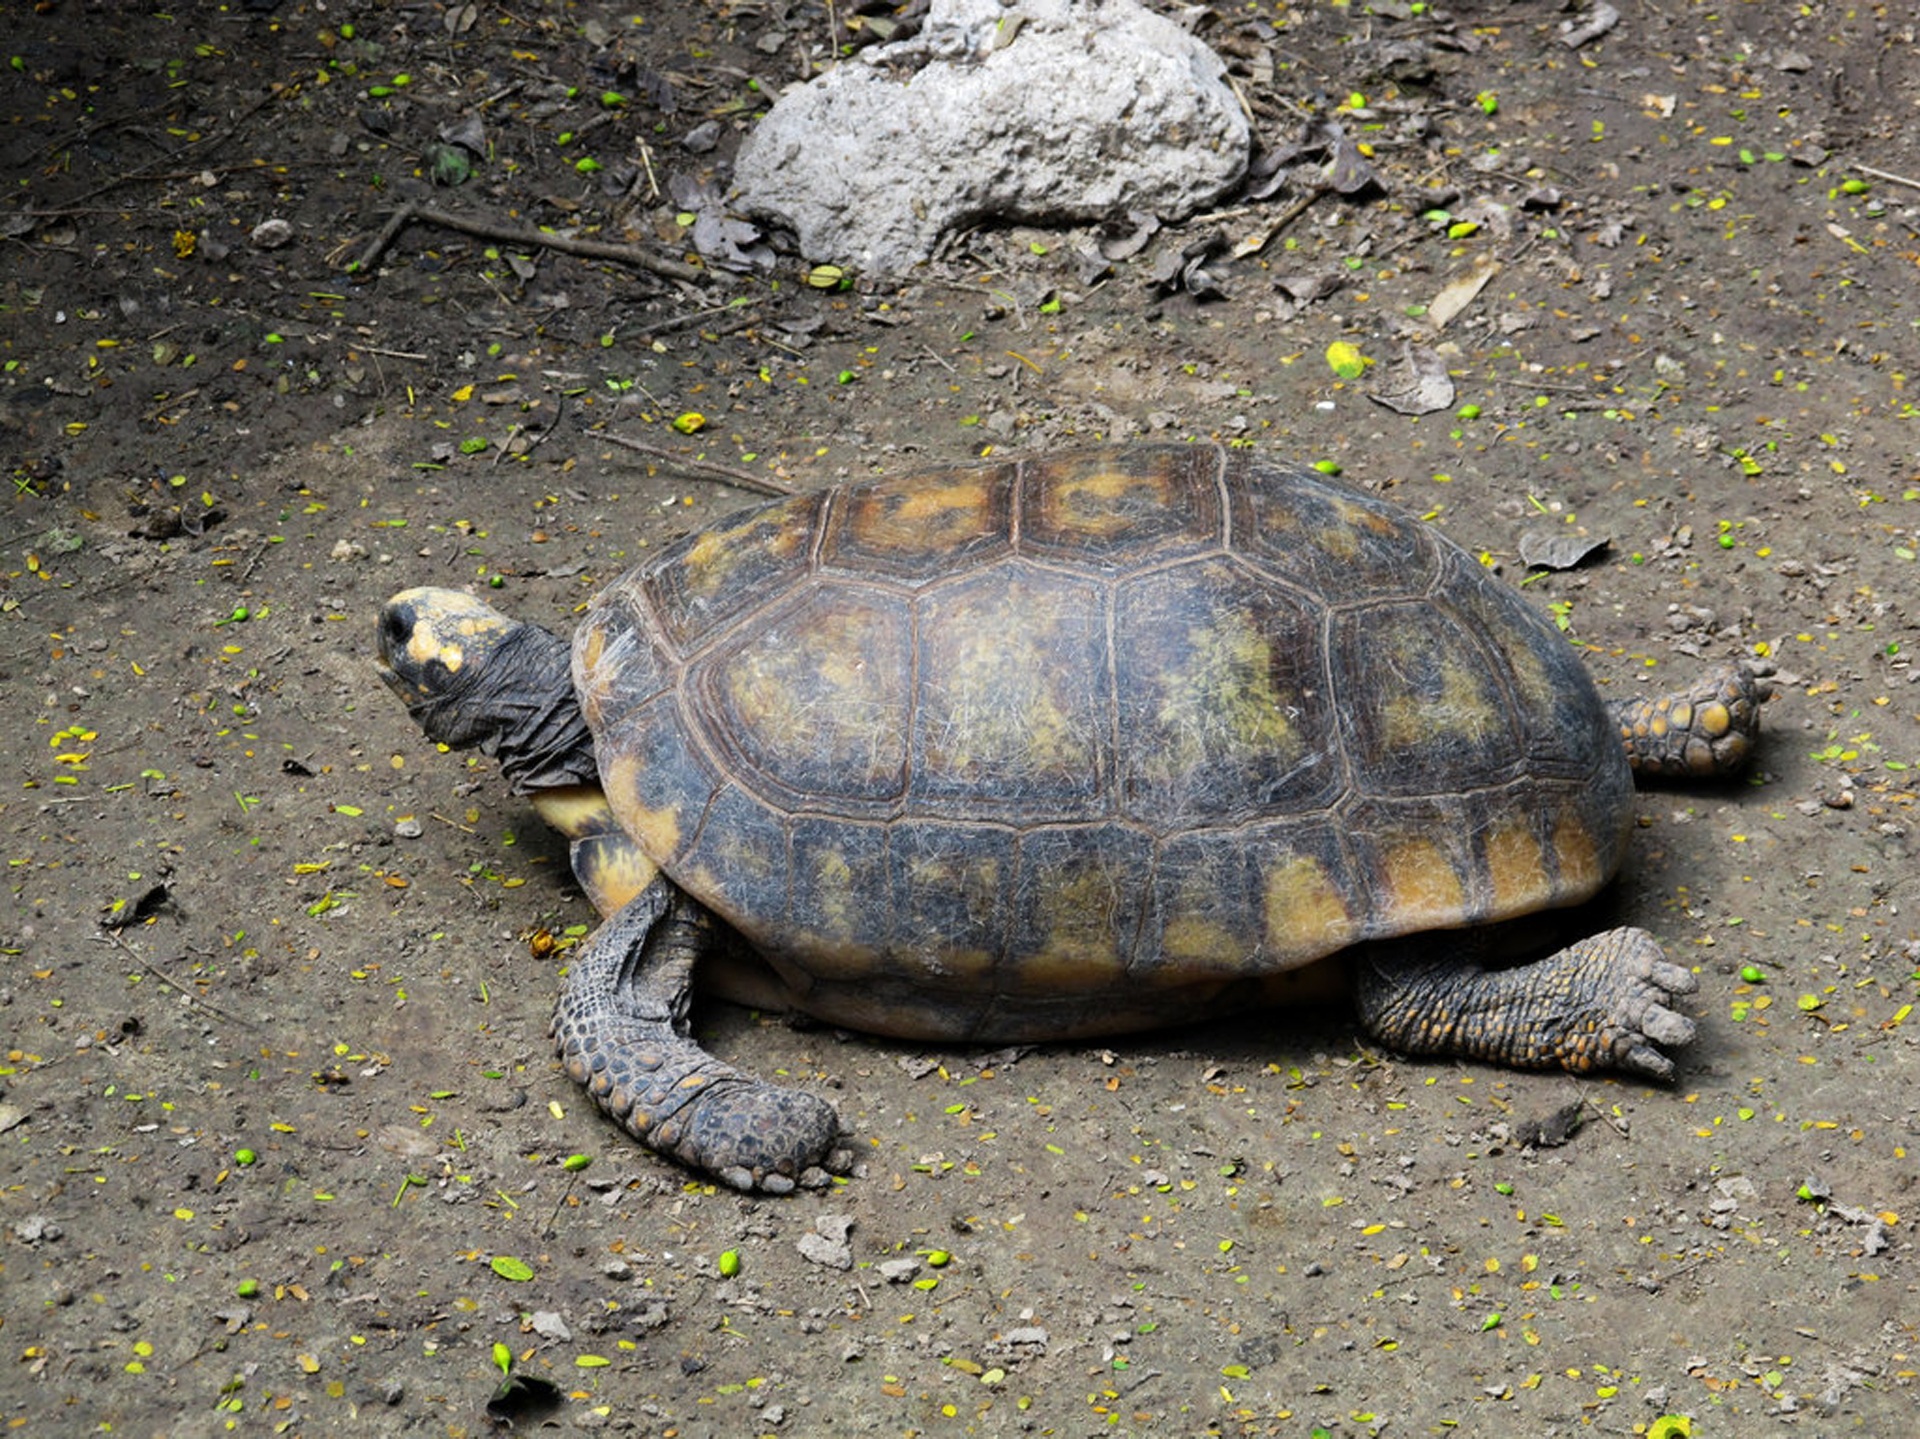
sea, water, nature, animal, wildlife, wild, underwater, turtle, reptile, fauna, shell, swimming, tortoise, vertebrate, box turtle, common snapping turtle, emydidae